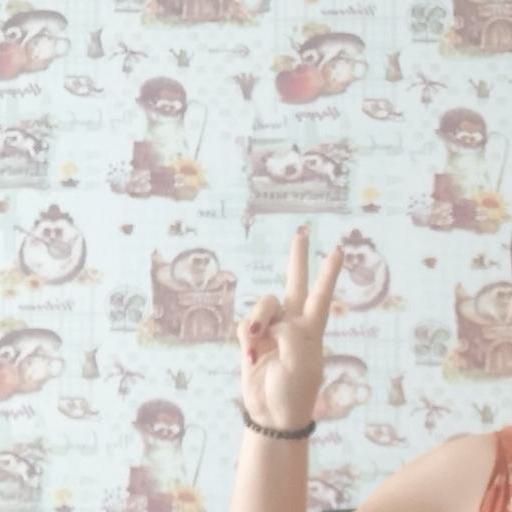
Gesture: peace